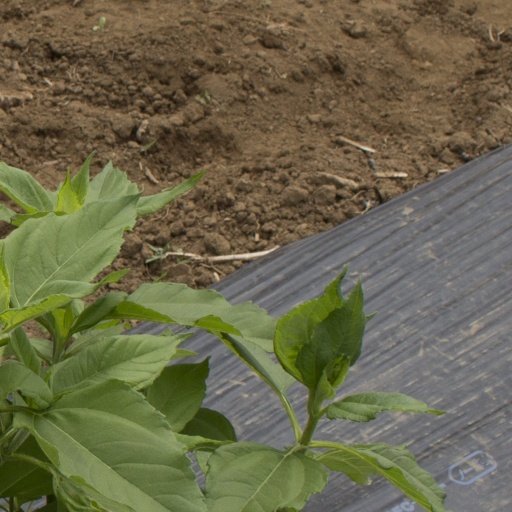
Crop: Jerusalem artichoke